Catacombs of Rome

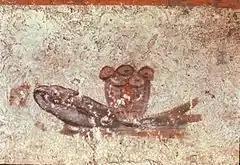
The fish and loaves fresco, Catacombs of San Callisto

Christian art in the catacombs is split into three categories: iconographic, stylistic and technical. From the first to the sixth century, the art in Roman Christian catacombs progressively went into phases as well: an early phase, an Old Testament phase and a New Testament phase.